Azalea Thorpe

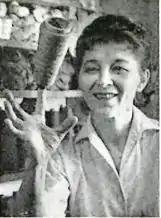
1961

Azalea Thorpe (10 April 1911 – 29 December 1988) was a Scottish-born American weaver and textile designer. Known for her innovative experimentation with both natural and synthetic materials, Thorpe was a featured instructor and lecturer throughout the United States. She has weavings in the permanent collection of the Victoria and Albert Museum. An annual award given in her honor is presented by the Institute of American Indian Arts for fiber arts.